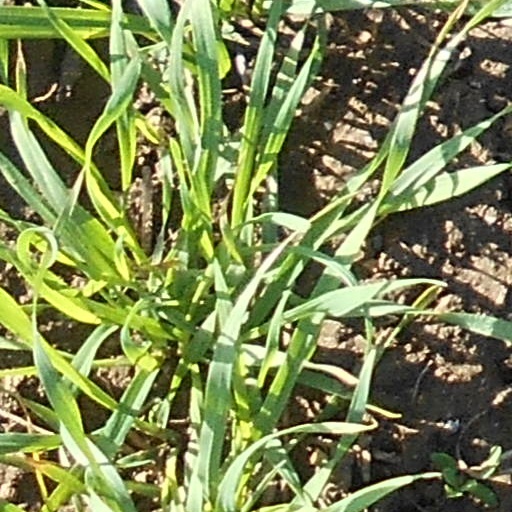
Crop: wheat